Celebes crested macaque

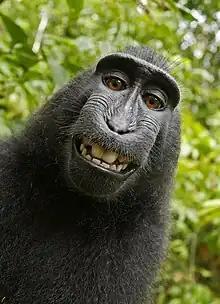

Because it devastates crops and fields, the Celebes crested macaque is hunted as a pest. It is also hunted to provide bushmeat. Clearing the rain forests further threatens its survival. Its situation on the small neighbouring islands of Sulawesi (such as Bacan) is somewhat better, since these have a low human population. The total population of the macaque on Sulawesi is estimated at 4,000–6,000, while a booming population of up to 100,000 monkeys is found on Bacan.